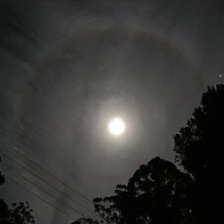
Cloud type: Cirrostratus